Time in Tolkien's fiction

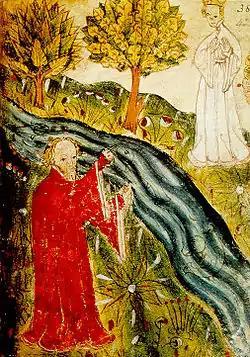
Earthly Paradise: Lothlórien has been compared to the place dreamed of in the Middle English poem "Pearl". The miniature from the Cotton Nero manuscript shows the Dreamer on the other side of the stream from the Pearl-maiden.

The Tolkien scholar Tom Shippey writes that what the Hobbit Sam calls the "magic" of Lothlórien, which everyone in the Fellowship can see and feel, echoes the feeling in the Middle English poem "Pearl". That poem has an exceptionally complex metrical structure, and narrates in a "veiled and riddling" way how a father bereaved of his daughter falls asleep and finds himself in a land without grief; he sees her standing on the far side of a river that he cannot cross. Evidently that river is death, and she is in the heavenly Paradise, while he is in an intermediate land, not Earth but an Earthly Paradise, a "nameless land, with its brilliant trees and shining gravel". Lothlórien, too, is a "locus amoenus", an idyllic land with "no stain". To get there, the Fellowship first wash off the stains of ordinary life by wading the River Nimrodel.